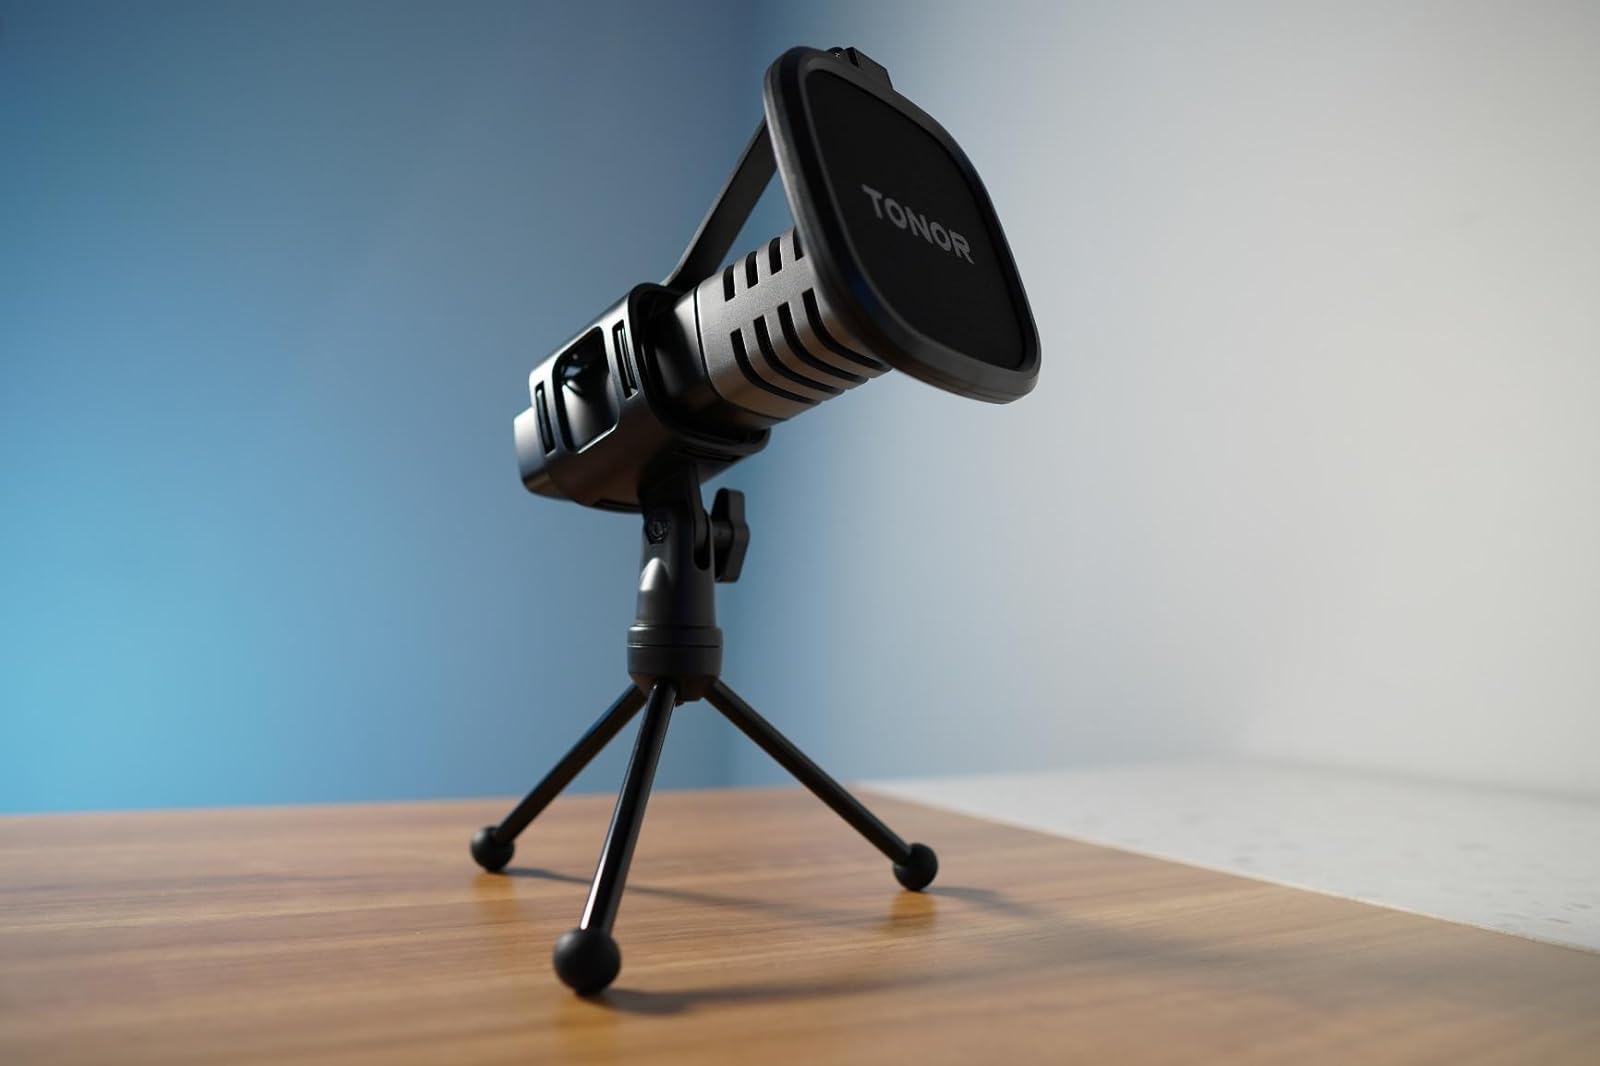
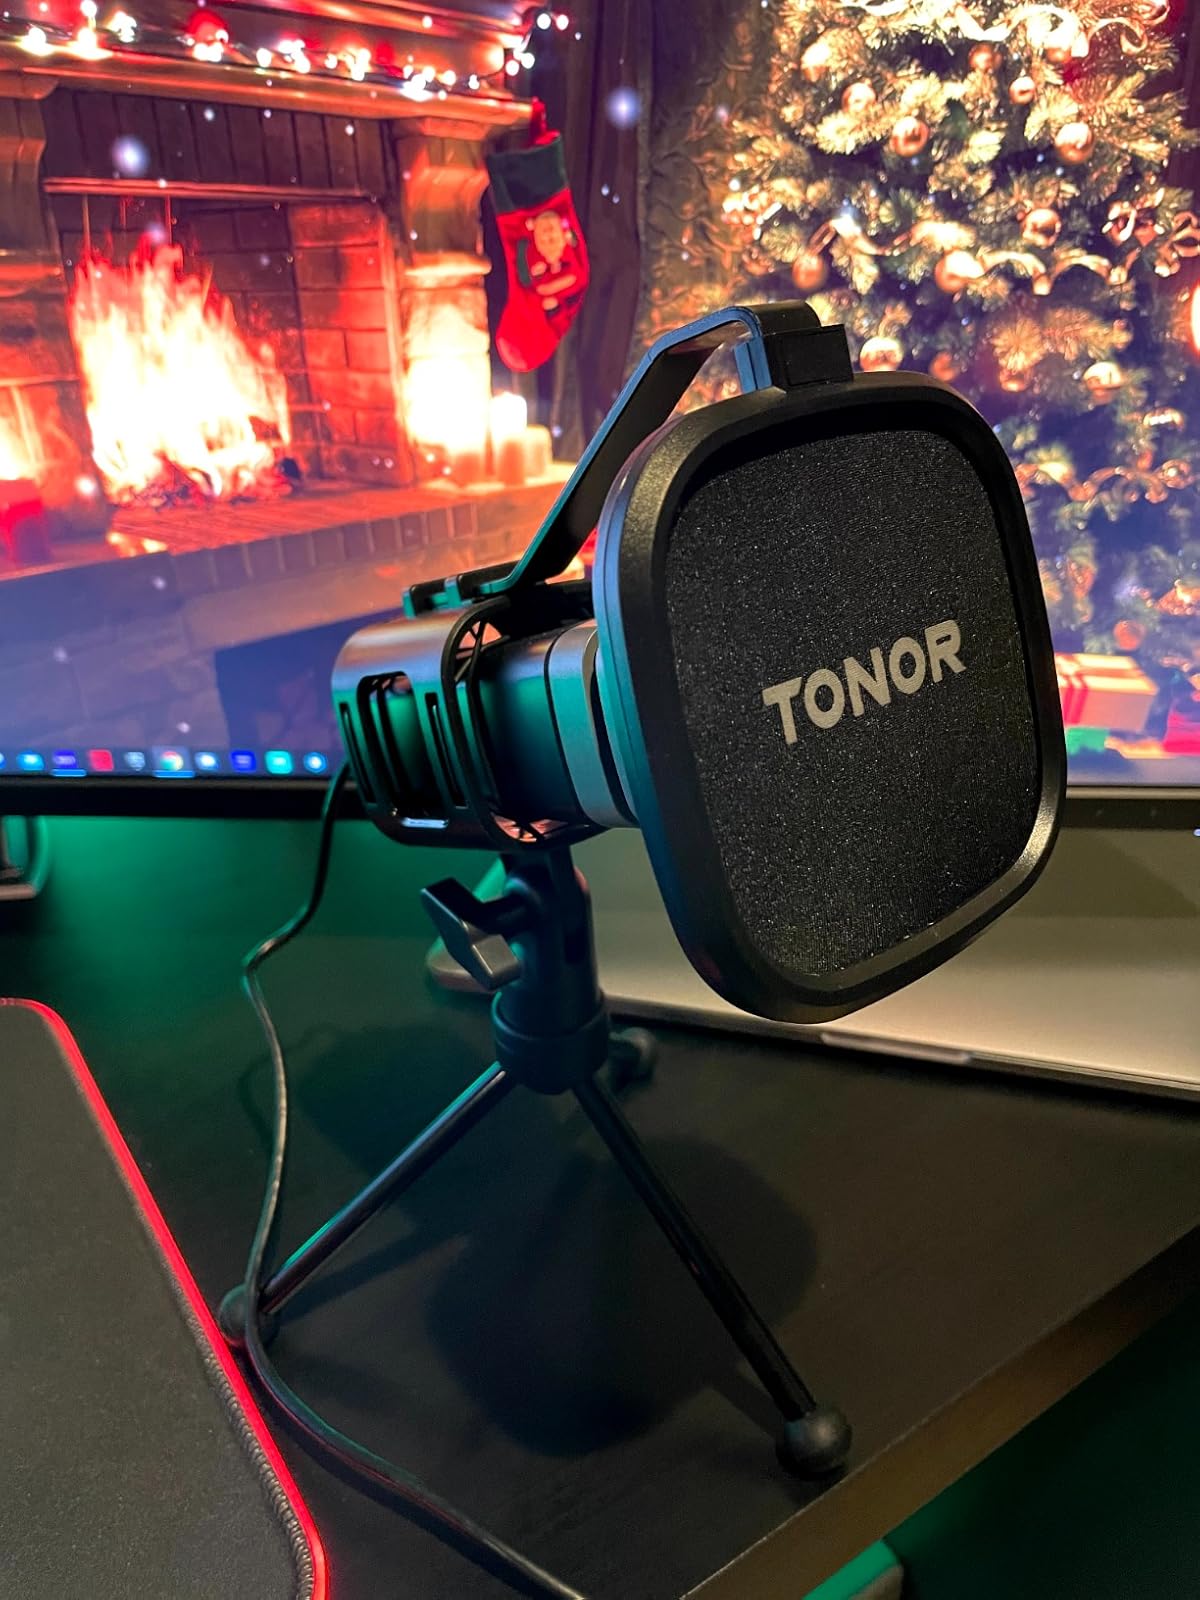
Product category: microphone
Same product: yes